Mukōmachi Station

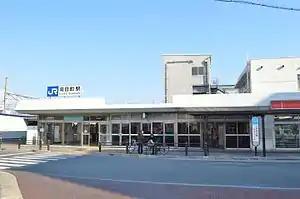
Mukōmachi Station, December 2015

Mukōmachi Station is served by trains of the JR Kyoto Line (Tōkaidō Main Line). Only local trains stop at this station except for special rapid service trains which stop in the morning. The station is 6.4 km to Kyoto Station, 36.4 km to Osaka Station and 520.0 km to Tokyo Station.